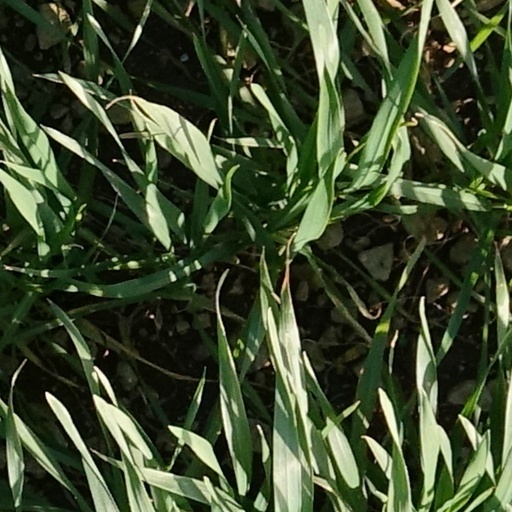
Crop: wheat